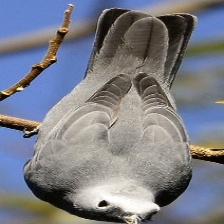
Species: GREY CUCKOOSHRIKE
Scientific name: CORACINA CAESIA